Edme Jeaurat

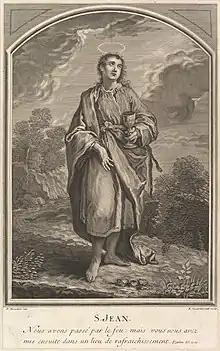
Saint Jean (1726)

Edme Jeaurat (1688–1738) was a French engraver from Vermenton, near Auxerre.